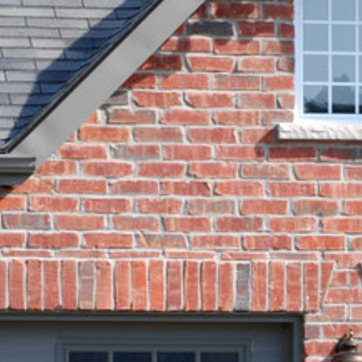
Material: brick